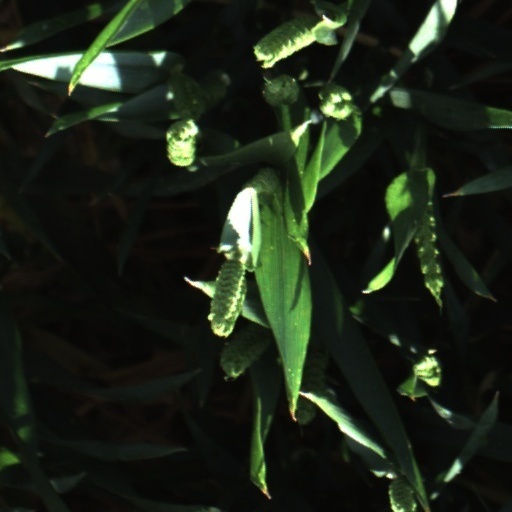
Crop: wheat